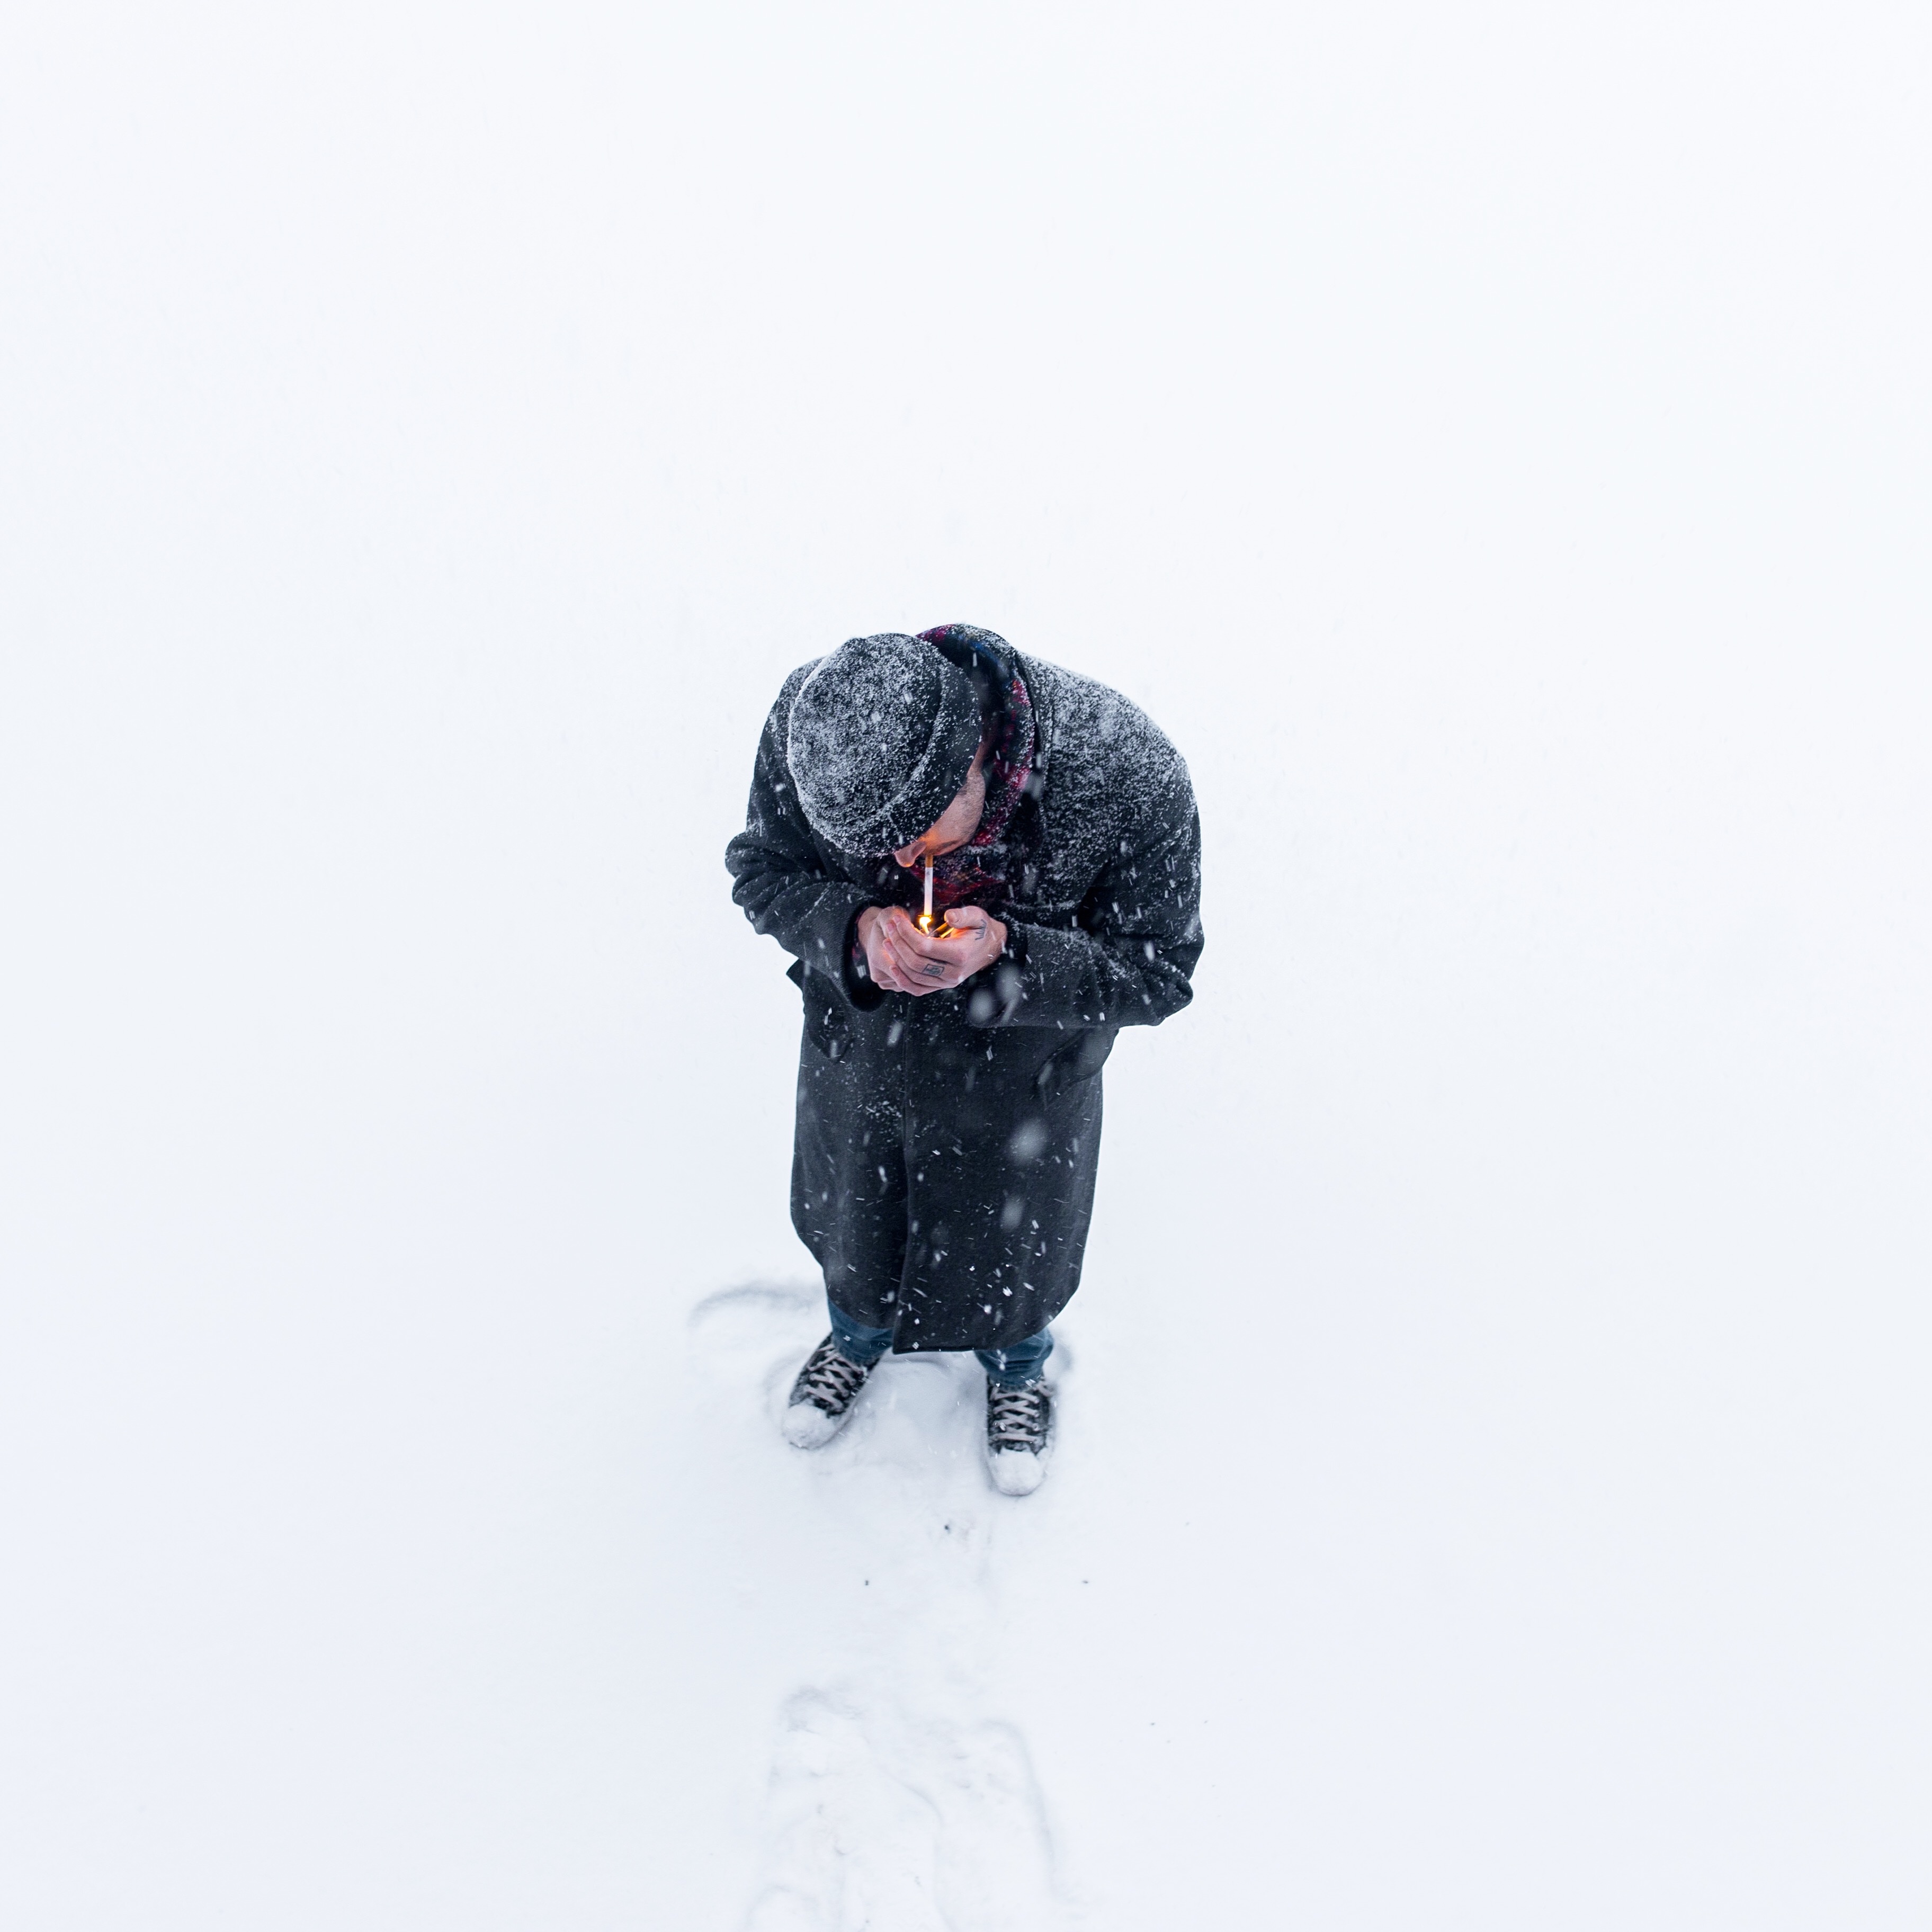
hand, fashion accessory